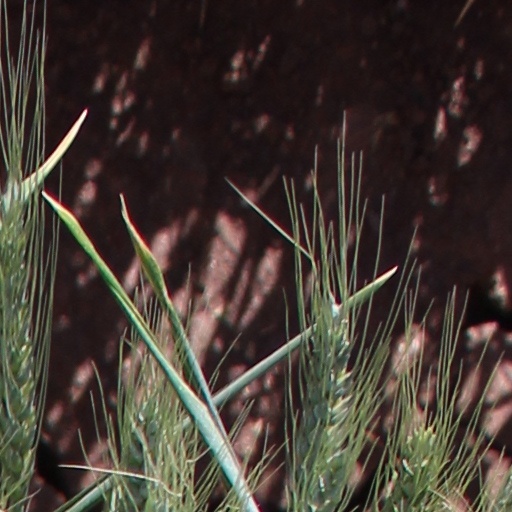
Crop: wheat